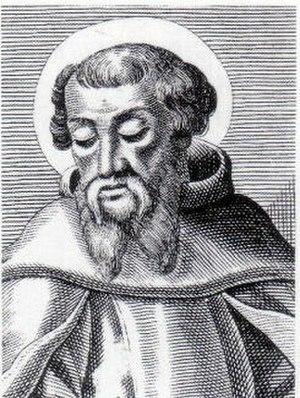
Lugdunum, aujourd'hui Lyon, est le nom du site gaulois où une colonie de droit romain fut fondée en 43 av. J.-C. par Lucius Munatius Plancus, alors gouverneur de la Gaule chevelue, sous la titulature initiale de Colonia Copia Felix Munatia Lugudunum. Cette colonie, fondée à l'occasion des troubles qui suivent l'assassinat de Jules César en 44 av. J.-C., devint la capitale des Gaules à partir de 27 av. J.-C.
Cité capitale de la Gaule romaine depuis Auguste et à la croisée des chemins du monde romain, Lugdunum accueille dès le IIᵉ siècle les doctrines chrétiennes rapportées d'Asie mineure. Une petite communauté se structure autour d'un premier évêque saint Pothin vers 150. Chronologiquement l'évêché est le premier de la Gaule et par extension de la France actuelle et l'un des premiers de la partie occidentale de l'empire romain après Rome.
Ils sont de Lyon ou ont marqué la ville de leur influence :
Le christianisme d'avant Nicée est l'histoire chrétienne jusqu'au premier concile de Nicée, c'est-à-dire la période allant de l'âge apostolique du premier siècle, vers 100 apr. J.-C., à Nicée en 325.